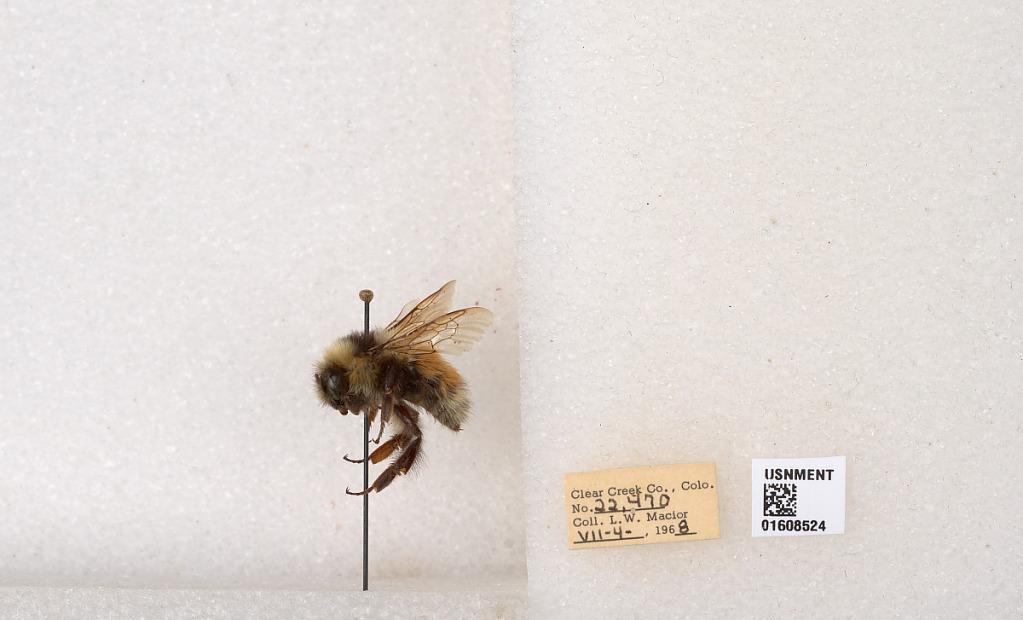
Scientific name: Bombus (Pyrobombus) sylvicola Kirby
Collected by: L. Macior
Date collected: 1968-7-4
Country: United States
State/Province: Colorado
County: Clear Creek
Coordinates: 39.6891, -105.644